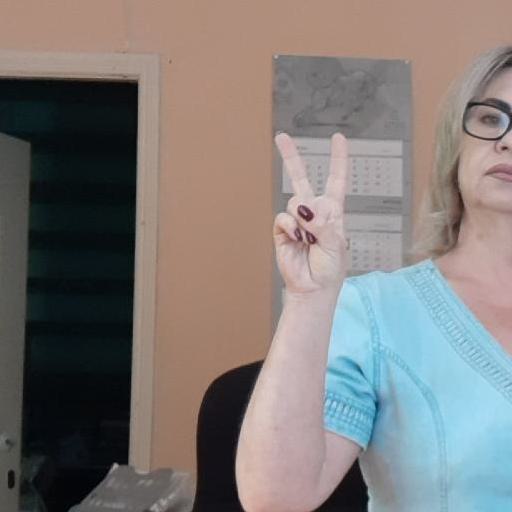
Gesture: peace